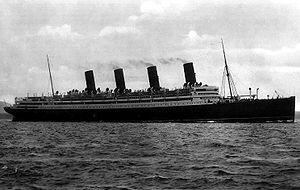
Quatorze paquebots à quatre cheminées sont construits entre 1897 et 1921. Ce sont les seuls dans l'histoire à avoir arboré autant de cheminées, à l'exception du Great Eastern qui, en 1860, en comptait à l'origine cinq. Dans la mesure où ces cheminées sont généralement en surnombre, une partie étant factice, elles illustrent la volonté de gigantisme des compagnies maritimes du début du XXᵉ siècle. Elles servent en effet à donner une impression de sécurité et de puissance aux passagers.
Un paquebot est un navire spécialisé dans le transport de passagers en haute mer, que son but soit d'assurer une liaison ou bien un voyage d'agrément. Le terme est issu de la francisation de l'anglais packet-boat qui désignait les navires transportant du courrier.
Le RMS Aquitania est un paquebot transatlantique britannique de la Cunard Line en service de 1914 à 1950. Il est construit dans la lignée du Lusitania et du Mauretania, tout en étant nettement plus grand et luxueux, mais moins rapide. Mis en service fin mai 1914, il n'a le temps de faire que trois traversées augurant d'un succès encourageant, avant le début de la Première Guerre mondiale. Durant le conflit, le paquebot, d'abord transformé en croiseur auxiliaire sans être utilisé comme tel, sert de transport de troupes et de navire-hôpital, notamment dans le cadre de la bataille des Dardanelles.